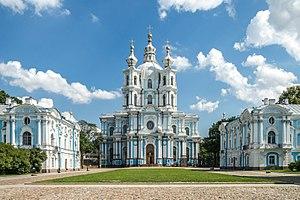
Francesco Bartolomeo Rastrelli, né à Paris en 1700 et mort à Saint-Pétersbourg le 29 avril 1771, est un architecte italien qui fit toute sa carrière en Russie. Il arriva le 4 avril 1716 en Russie avec son père Carlo Bartolomeo Rastrelli et fit toute sa carrière à la cour de Russie. Son père, lui aussi architecte et sculpteur à la cour de Russie, développa sur le tard un style baroque aisément reconnaissable, avant d'être limogé par Catherine II qui trouvait son style trop vieillot. Bartolomeo Rastrelli, quant à lui, fut un chantre d'un style baroque appelé baroque élisabethain faisant la transition avec le style néoclassique, dans une forme de plus en plus épurée appelée aussi le « Baroque Rastrelli ». Ce nouveau style dont il fut l'un de ceux qui lui préparèrent le chemin, c'est ce que l'on appelle en Russie, le « style Empire ». Mais l'art de Rastrelli est encore empreint de références « rocaille ».